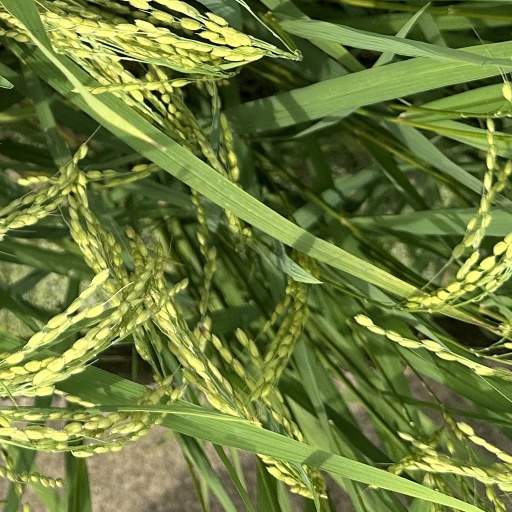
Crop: rice